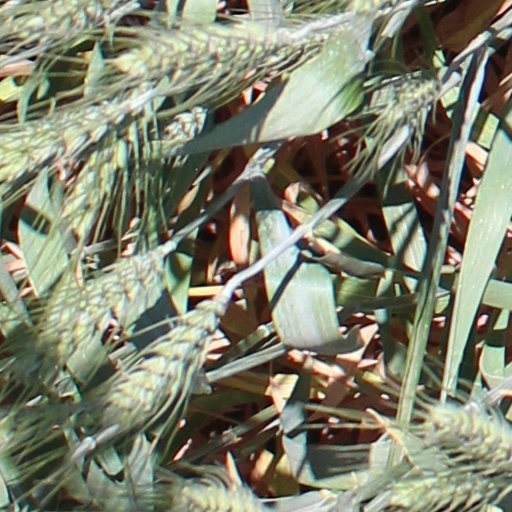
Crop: wheat